Ju-jitsu at the 2001 World Games – Women's duo

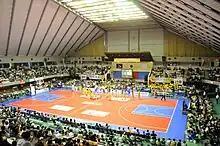
Akita Prefectural Gymnasium

The women's duo competition in ju-jitsu at the 2001 World Games took place on 20 August 2001 at the Akita Prefectural Gymnasium in Akita, Japan.